Tom Hartley (cricketer)

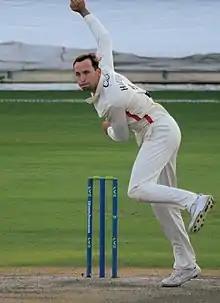
Hartley in 2022

Tom William Hartley (born 3 May 1999) is an English cricketer who plays for Lancashire and the England national team. In 2024, on his Test Cricket debut against India he took nine wickets, two in the first innings, seven in the second.